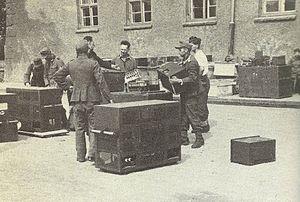
La National Security Agency est un organisme gouvernemental du département de la Défense des États-Unis, responsable du renseignement d'origine électromagnétique et de la sécurité des systèmes d'information du gouvernement américain.